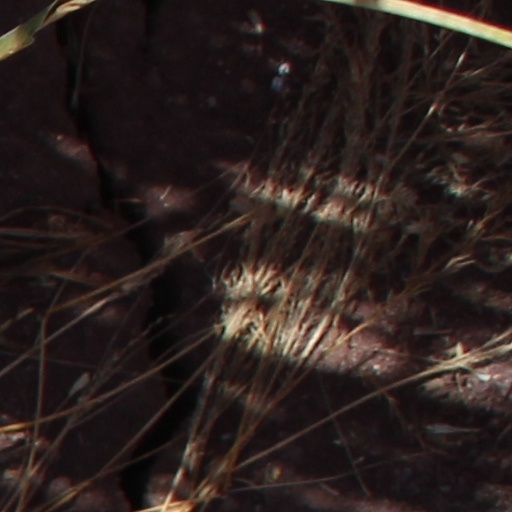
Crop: wheat